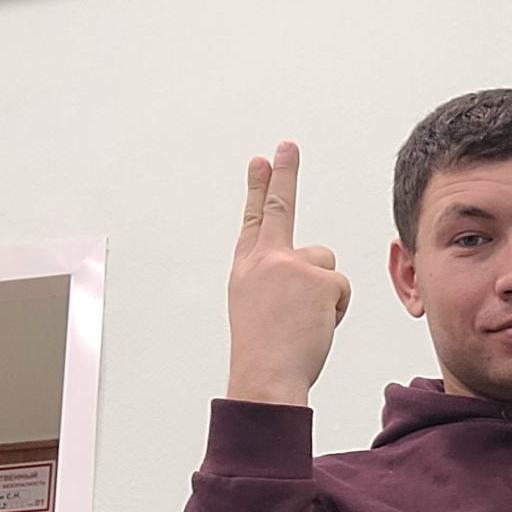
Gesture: two_up_inverted